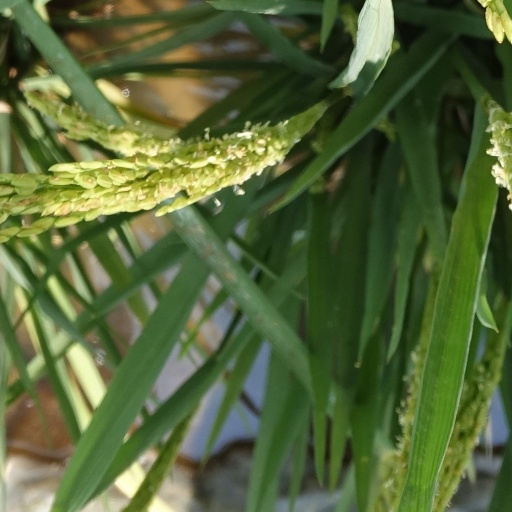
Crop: rice